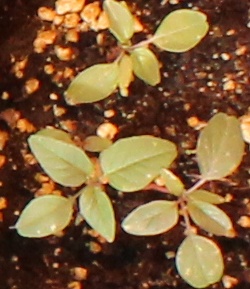
Label: Palmer Amaranth